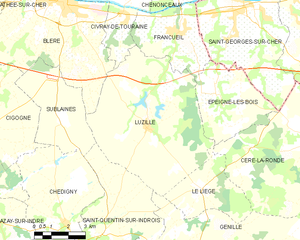
Luzillé est une commune française située dans le département d'Indre-et-Loire, en région Centre-Val de Loire.